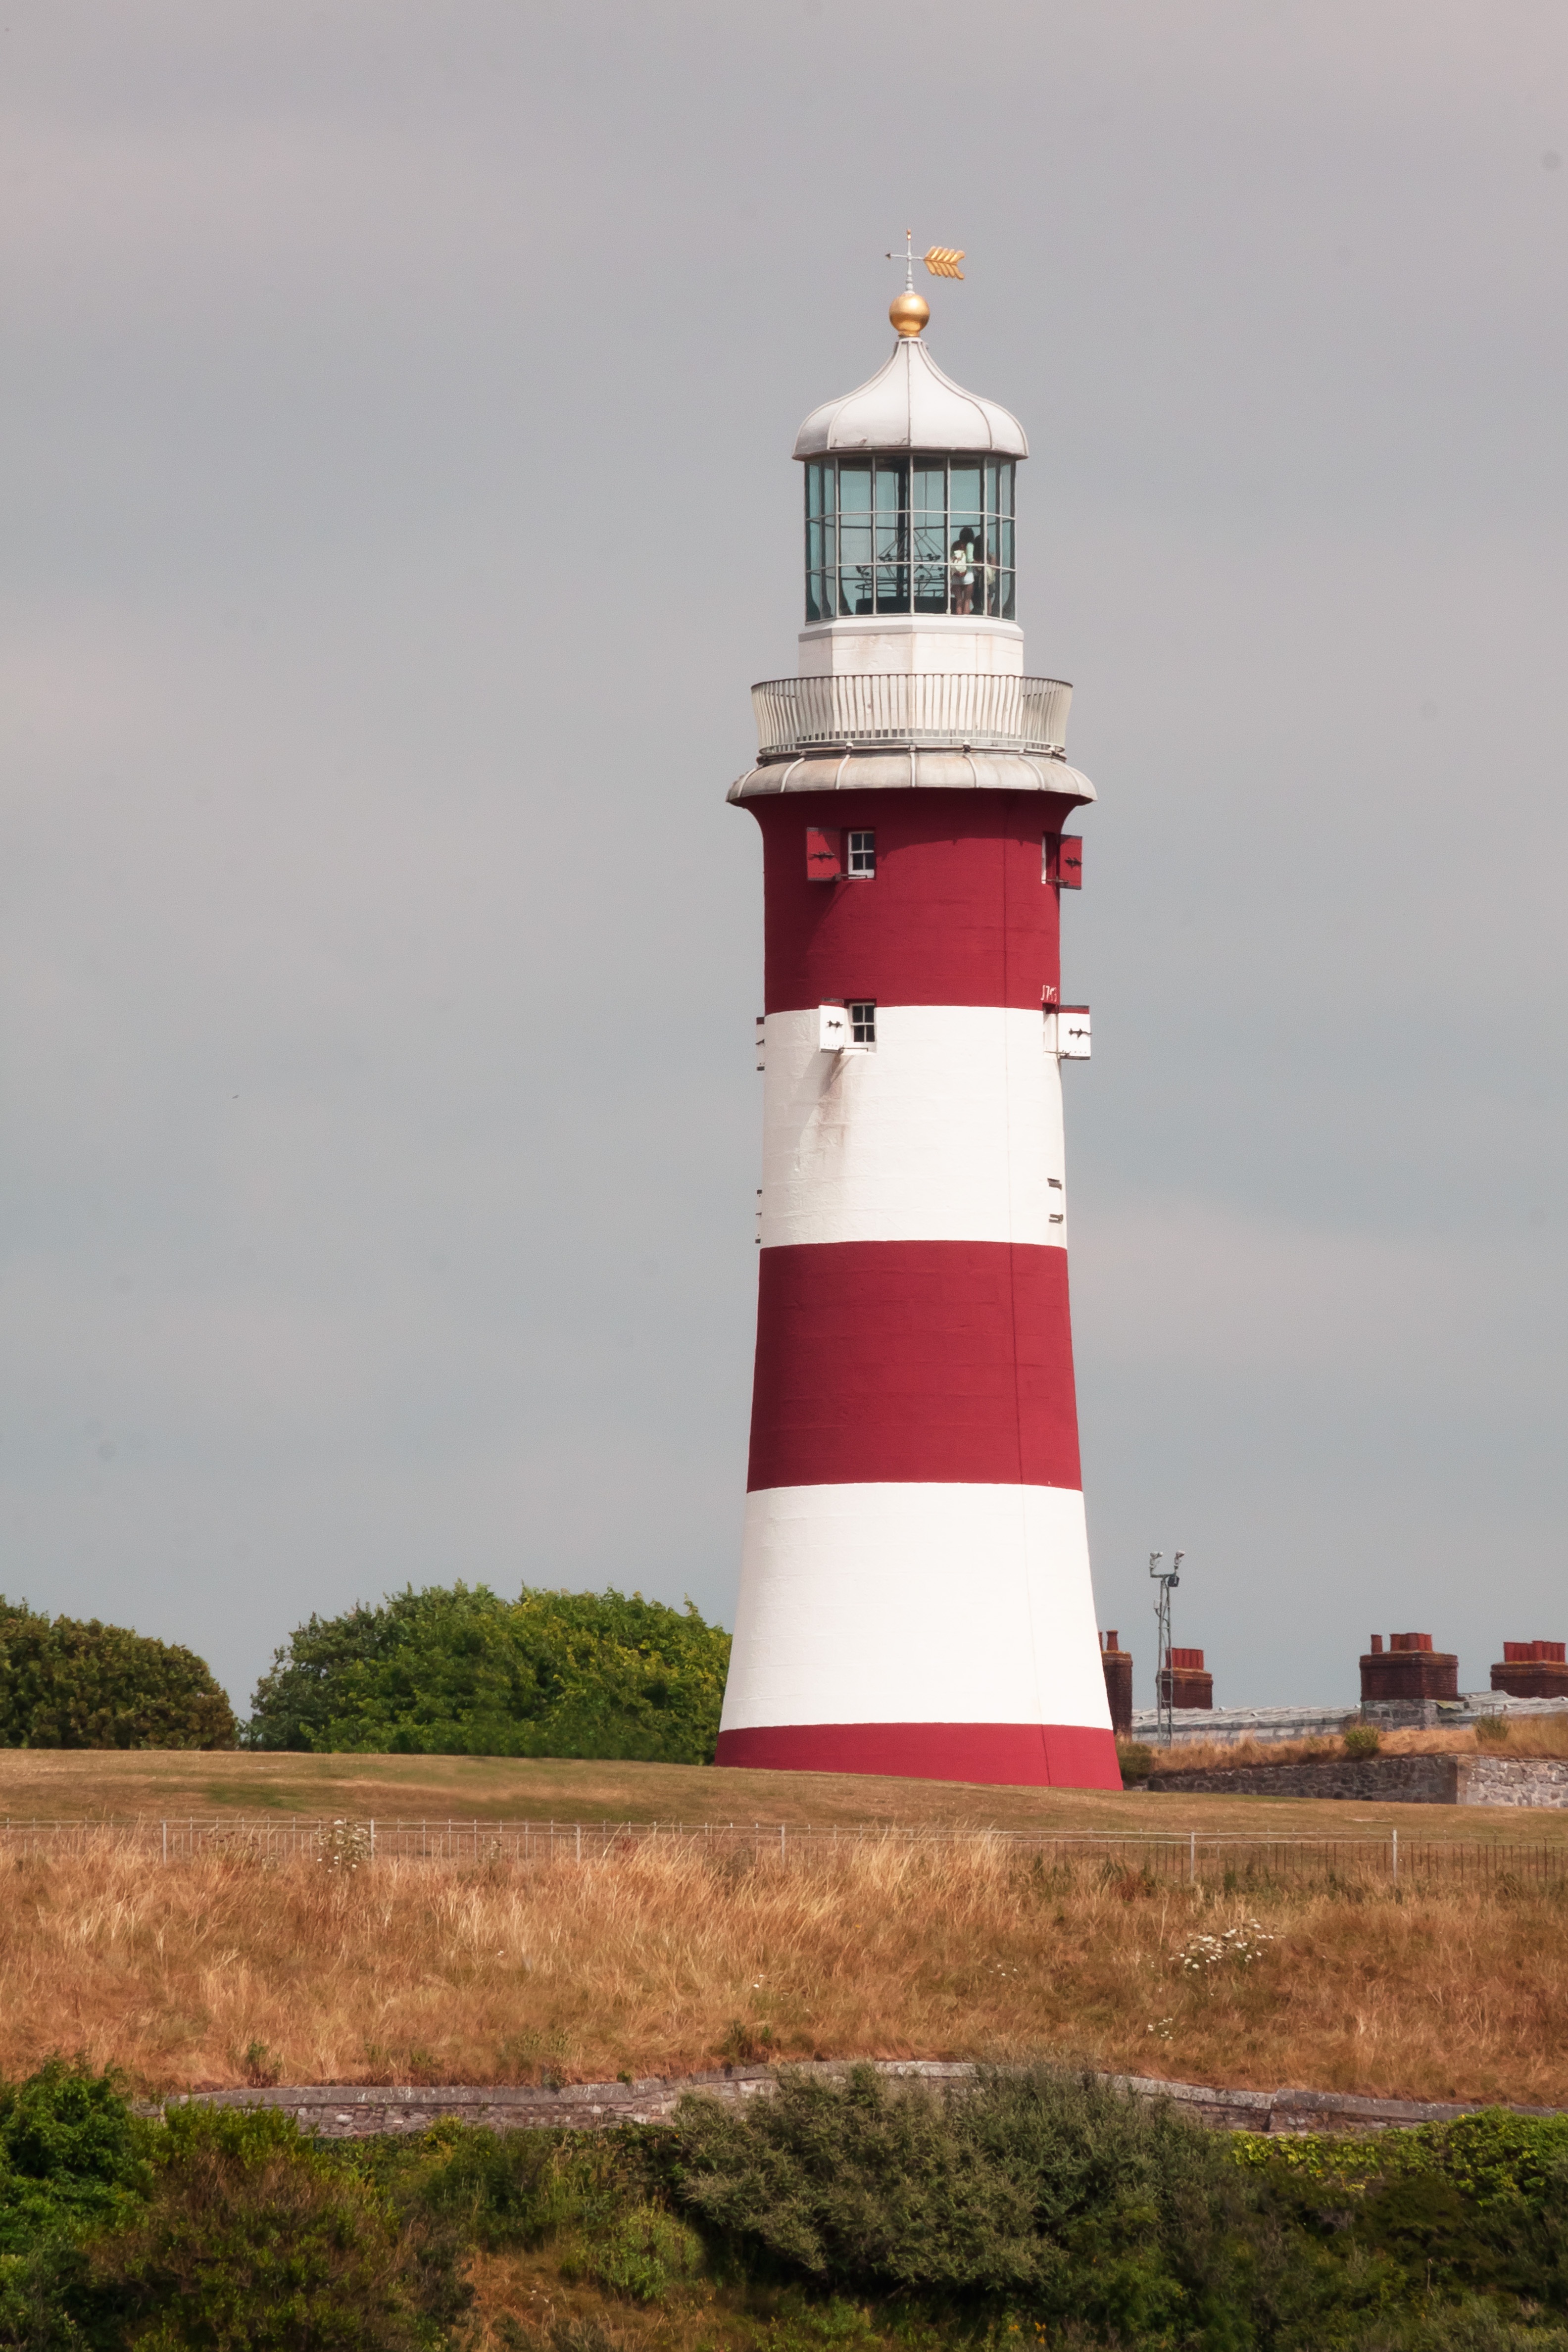
landscape, sea, coast, lighthouse, white, building, red, tower, landmark, england, nautical